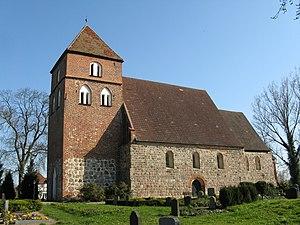
Werder est une municipalité allemande du land de Mecklembourg-Poméranie-Occidentale et l'arrondissement de Ludwigslust-Parchim. En 2013, elle comptait 391 hab.